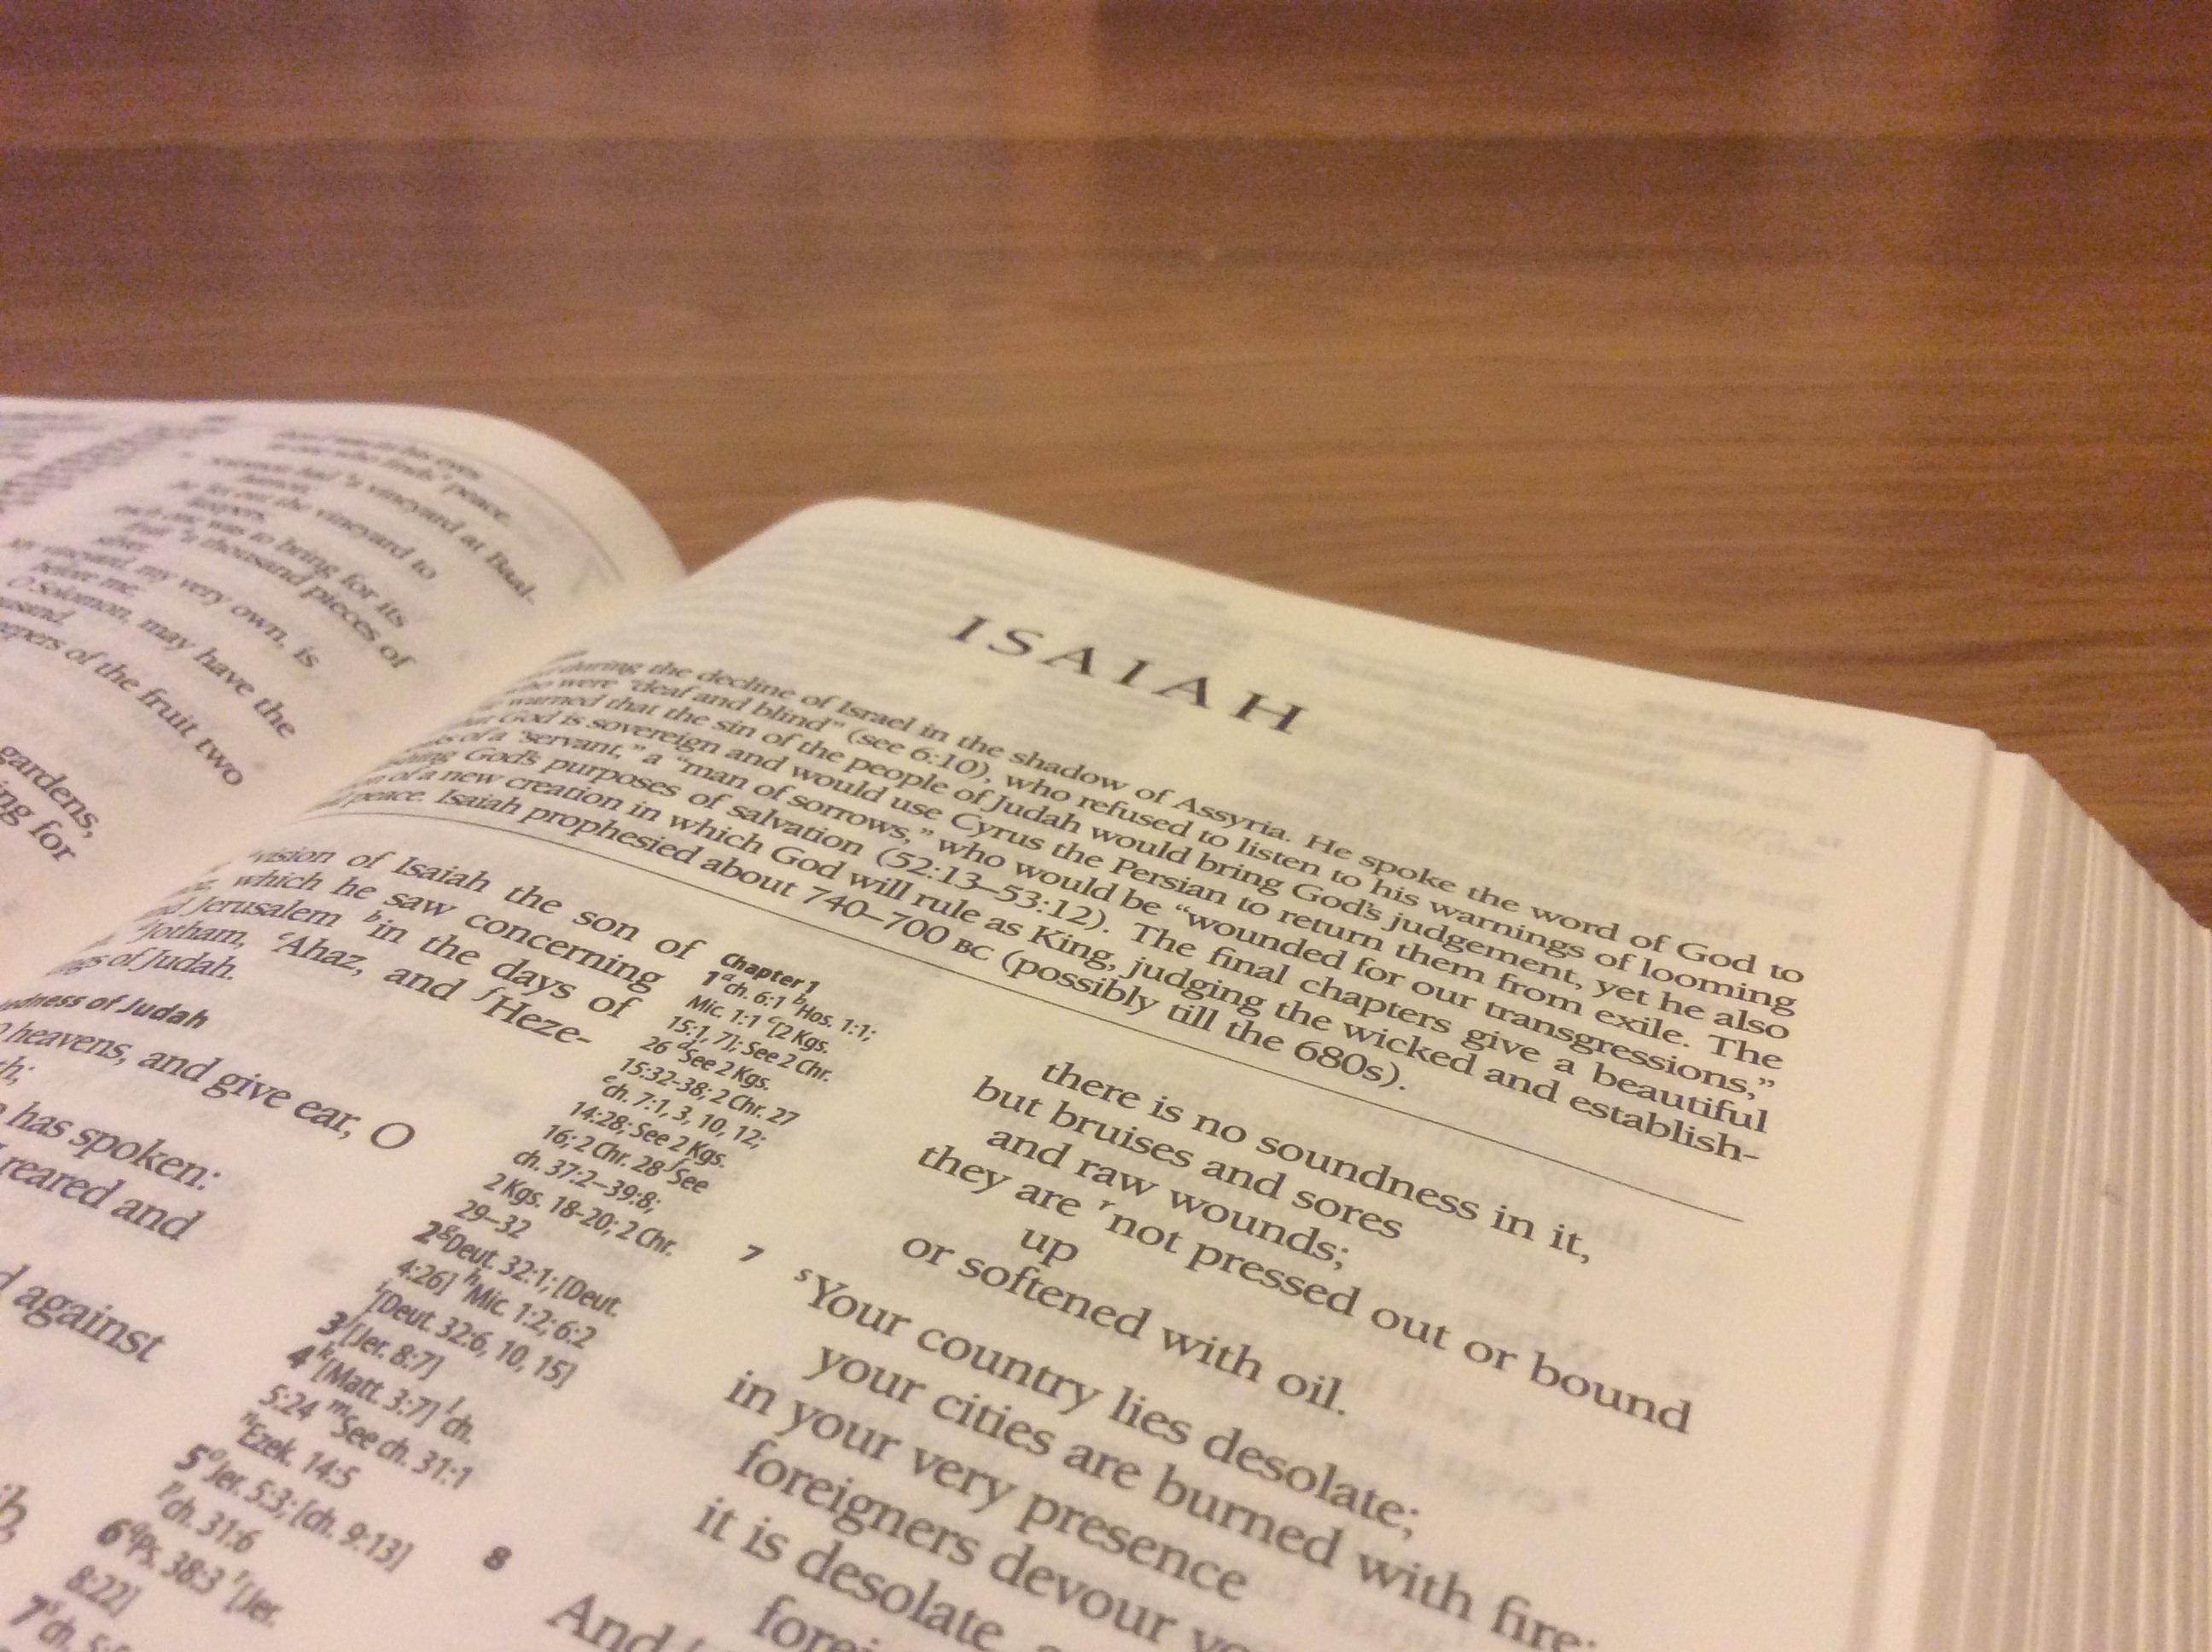
writing, book, open, religion, page, bible, brand, scripture, study, design, text, faith, handwriting, christianity, document, biblical, testament, isaiah